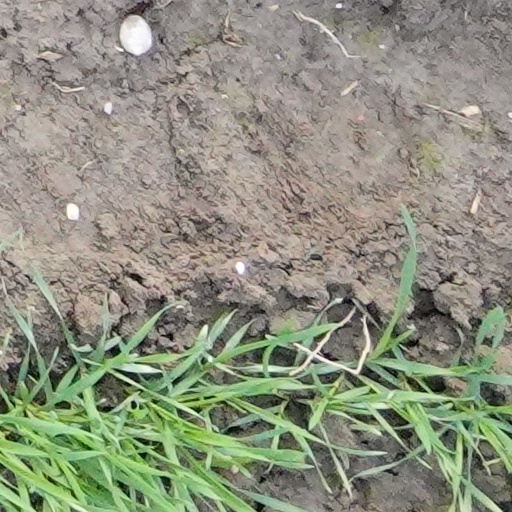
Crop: wheat